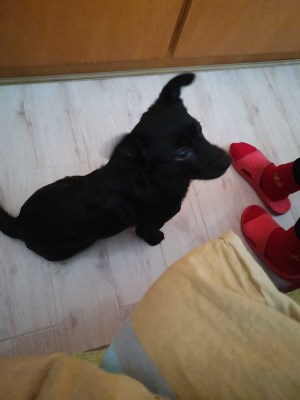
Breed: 3336-n000121-chinese_rural_dog